Sara Fratini

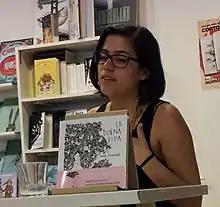
Sara Fratini

Sara Fratini (born in Puerto Ordaz, Venezuela, in 1985) is an illustrator, artist, street artist and manager of cultural organisations and is known for her illustrations with black lines and original characters.